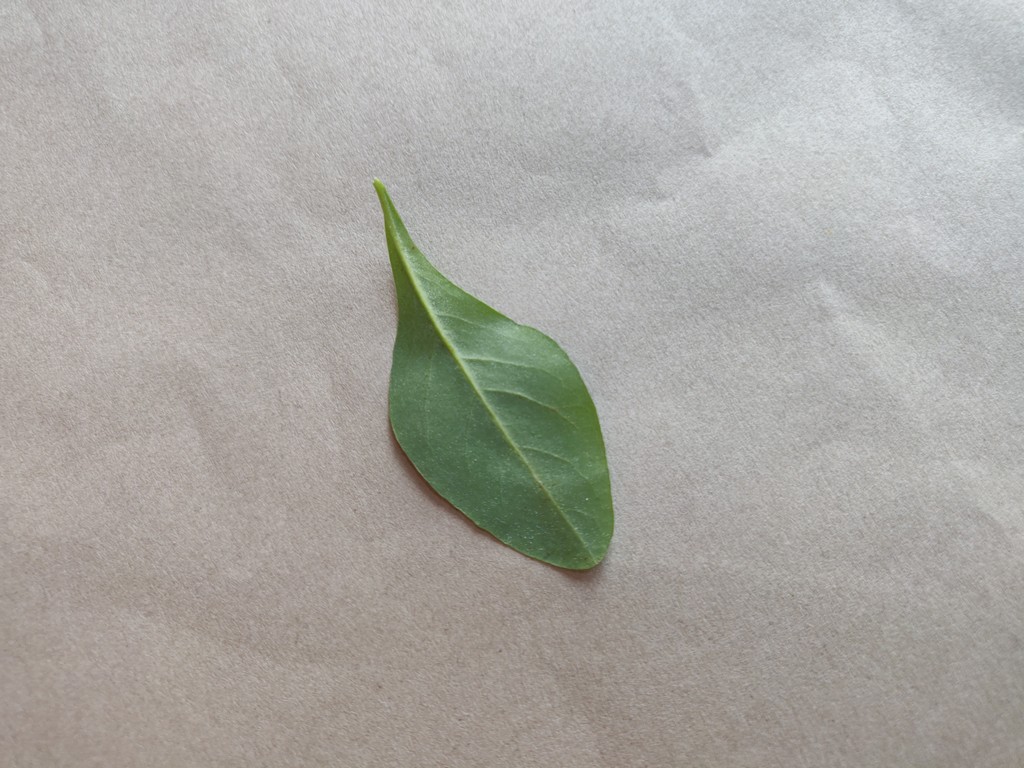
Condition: Healthy
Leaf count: single
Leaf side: back